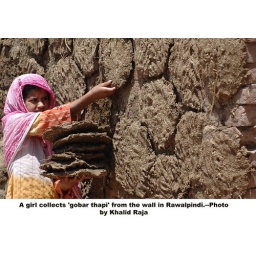
A girl collects 'gobar thapi' from the wall in Rawalpindi.--Photo by Khalid Raja